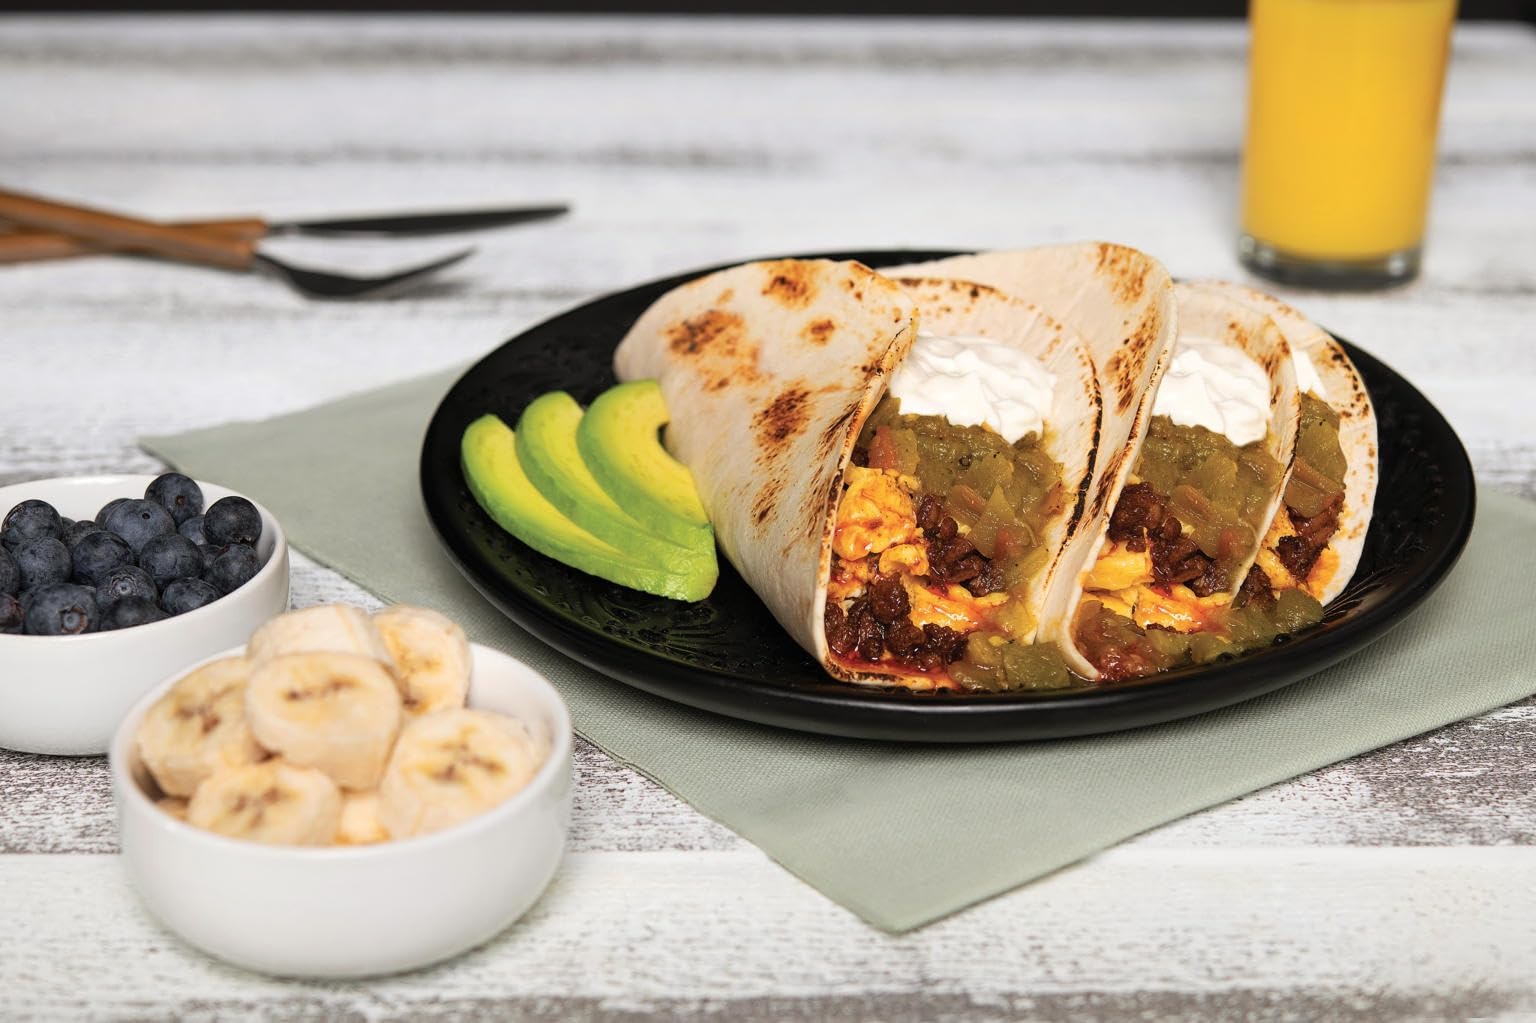
Item Name: Generic L.a Tortilla Factor.y Zero Net Carb Tortilla 11 oz (Pack of 10)
Bullet Point 1: Authentic Flavor: Delivering traditional and genuine flavors, these products enhance your favorite dishes with an authentic taste. Whether you're making a Mexican feast or a simple wrap, the rich flavors bring a touch of authenticity to every meal.
Bullet Point 2: Versatile Usage: Perfect for making tacos, wraps, sandwiches, and more, these products add variety to your meals. From breakfast burritos to dinner tacos, they adapt to any meal, making them a versatile addition to your pantry.
Bullet Point 3: Ideal for Meal Planning: These products are perfect for meal prep, helping you stay organized and on track with your healthy eating goals. They store well and can be easily incorporated into your weekly meal plan.
Bullet Point 4: Convenient and Easy to Use: Ready to eat and simple to prepare, these products save you time in the kitchen while providing delicious meals. Whether you're in a rush or planning a family dinner, they offer convenience without sacrificing quality.
Product Description: Indulge in your favorite wraps guilt-free with these zero net carb tortillas. Ideal for those following a low-carb or keto diet, these tortillas offer a satisfying texture and taste, making them a perfect alternative for a healthy and delicious meal.
Value: 110.0
Unit: Ounce

Price: 38.985